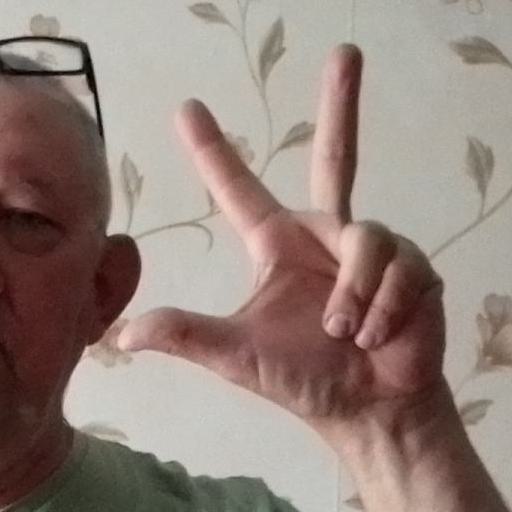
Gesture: three2